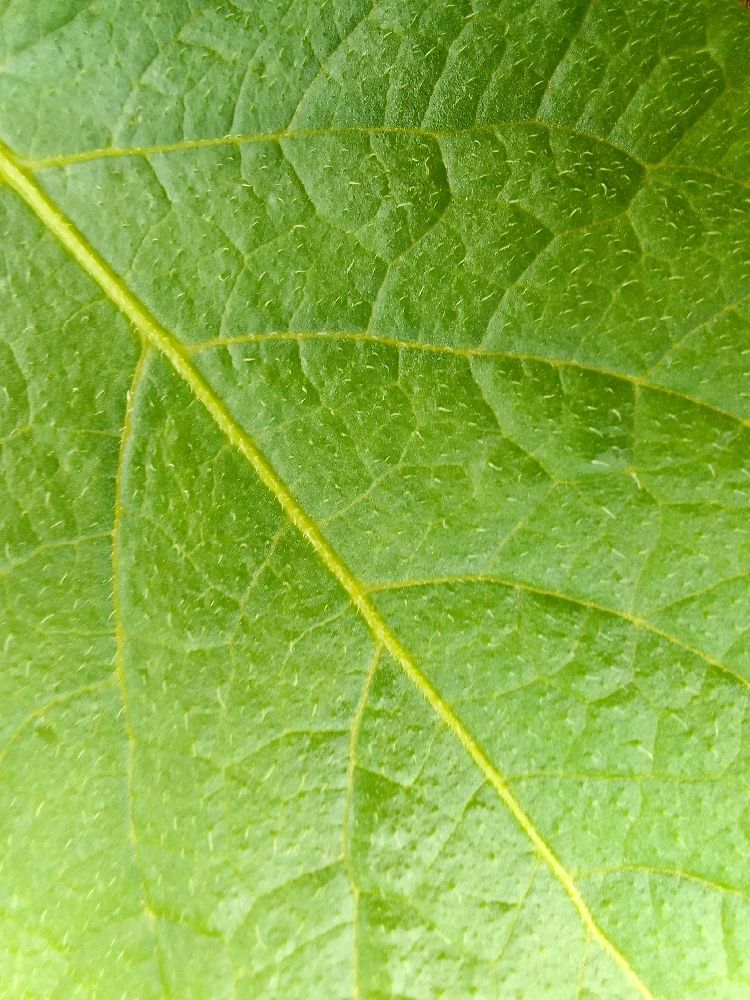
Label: Healthy